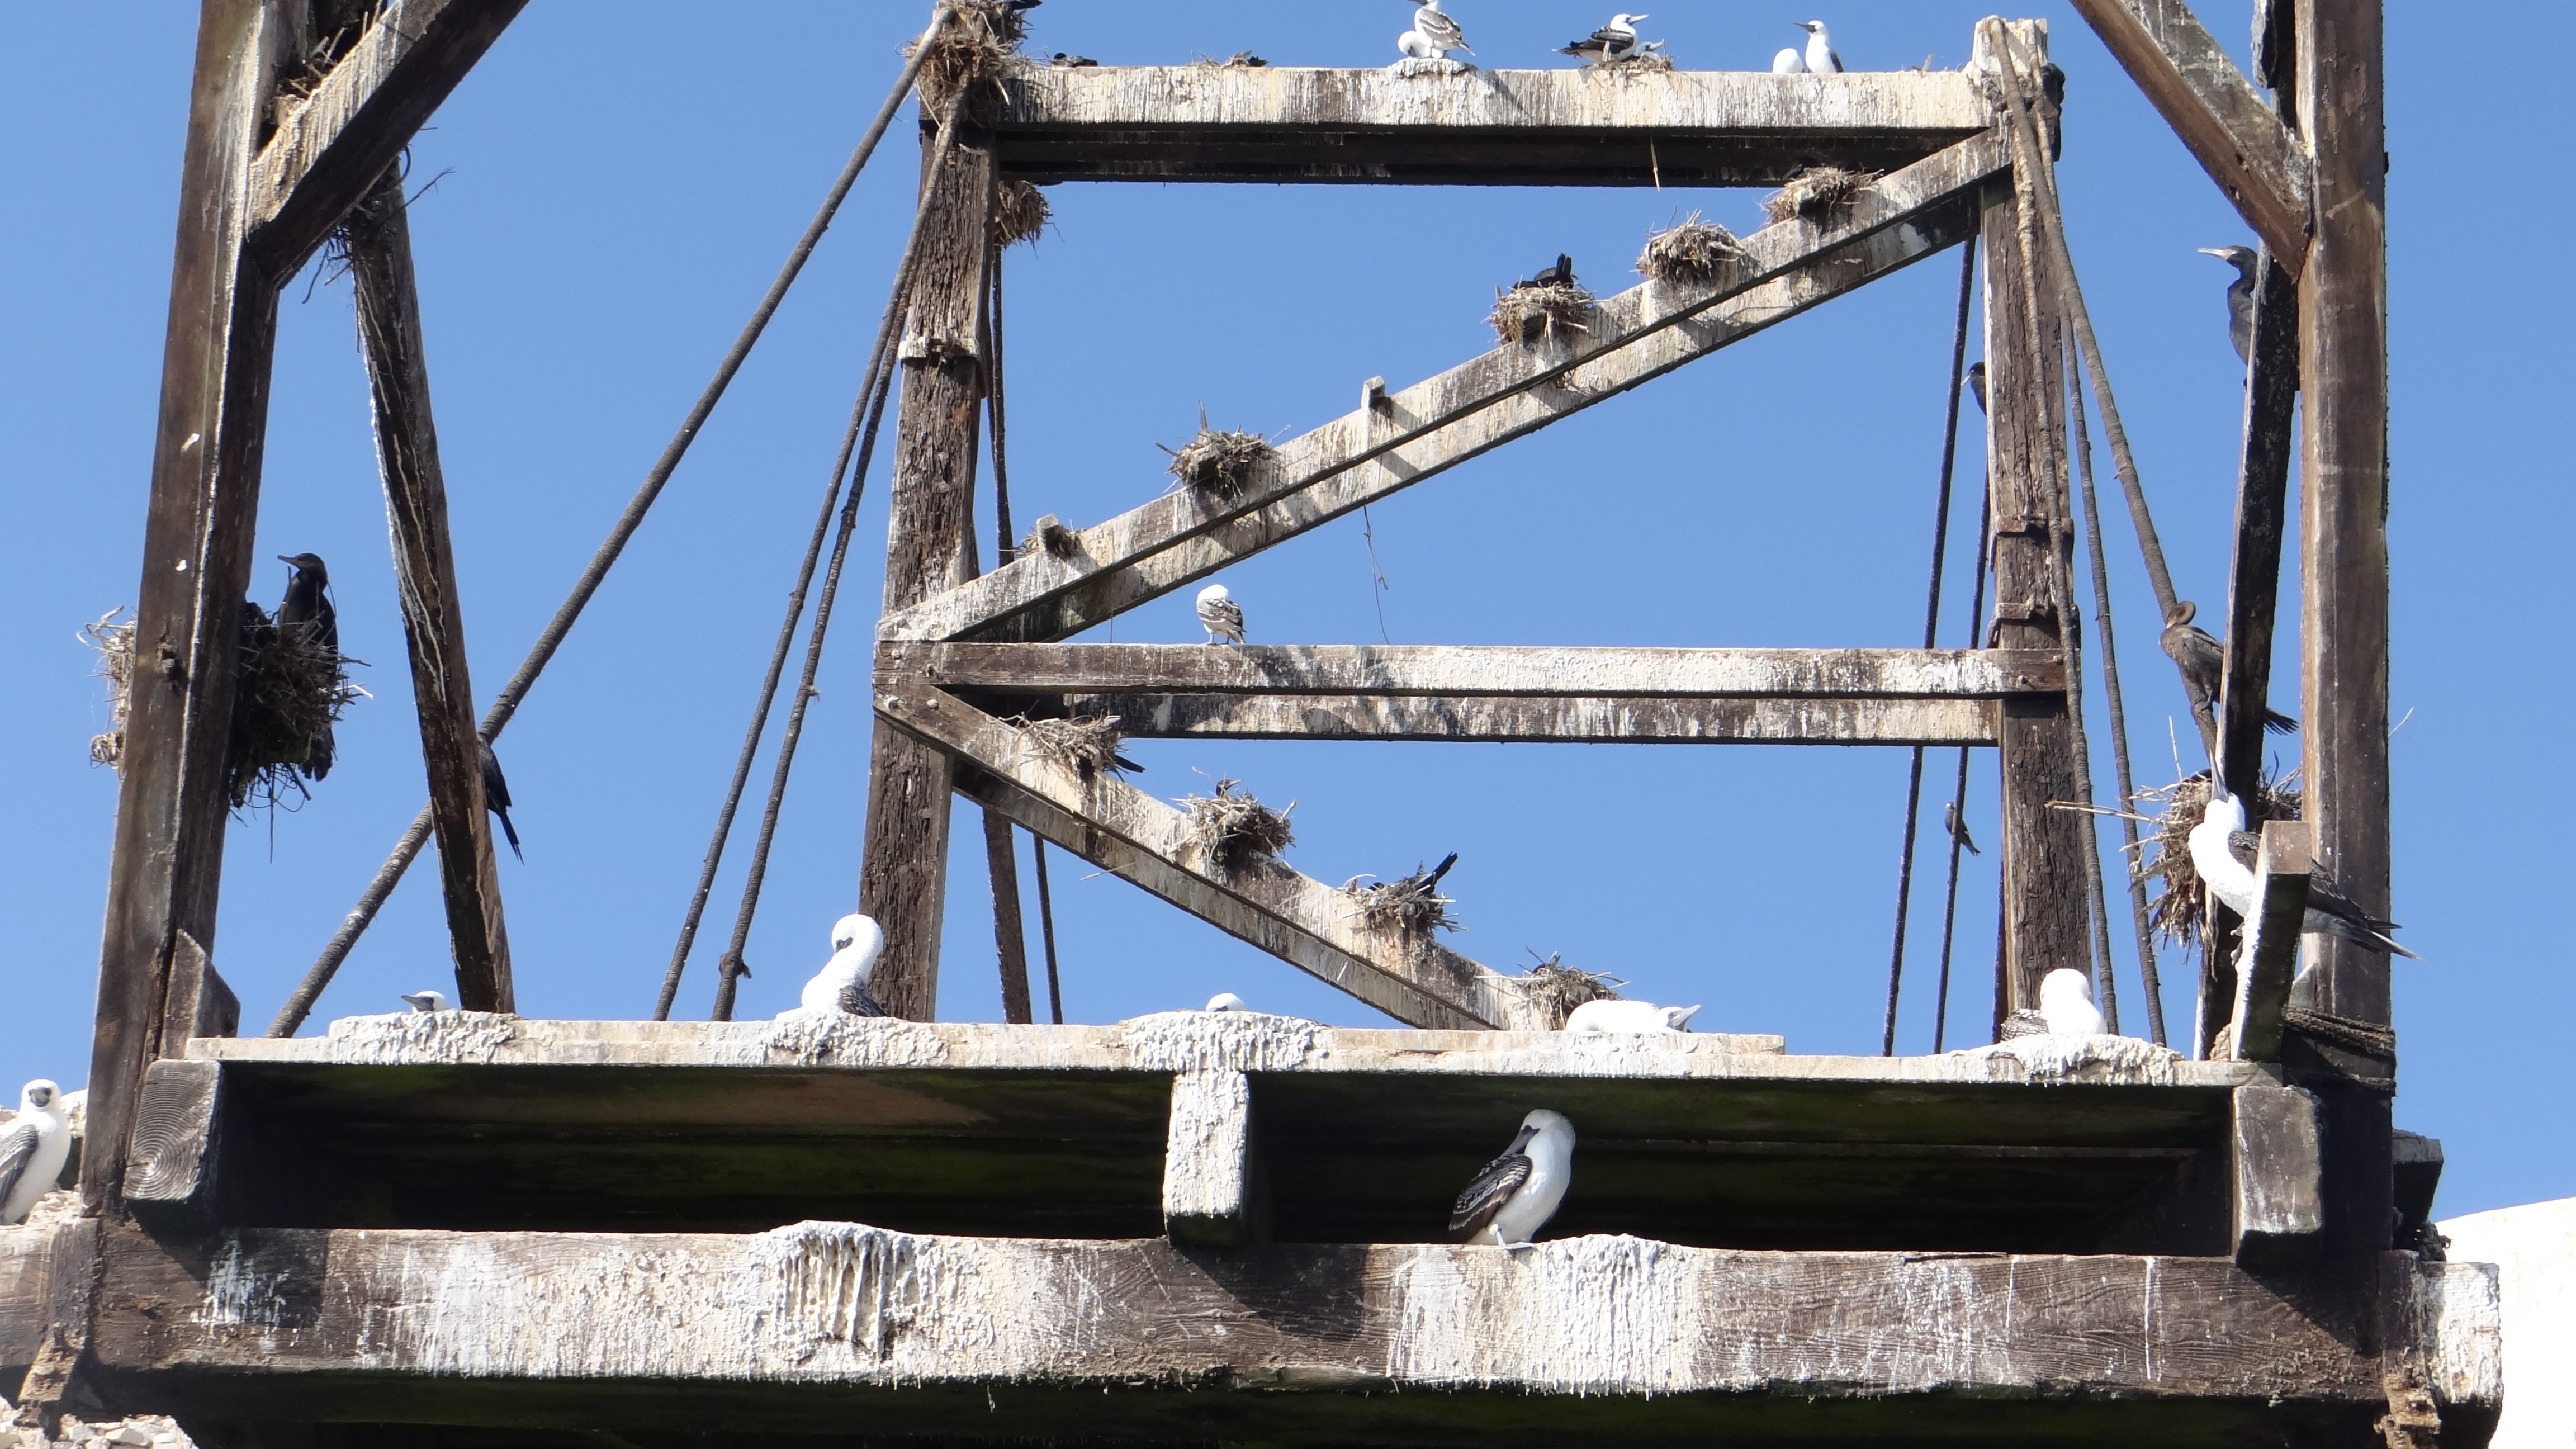
landscape, rock, mountain, sky, boat, bridge, stone, ship, vehicle, mast, blue, peru, costa, watercraft, sailing ship, tall ship